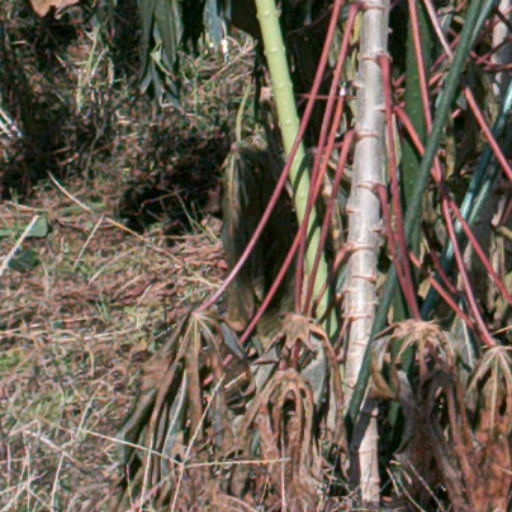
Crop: cassava